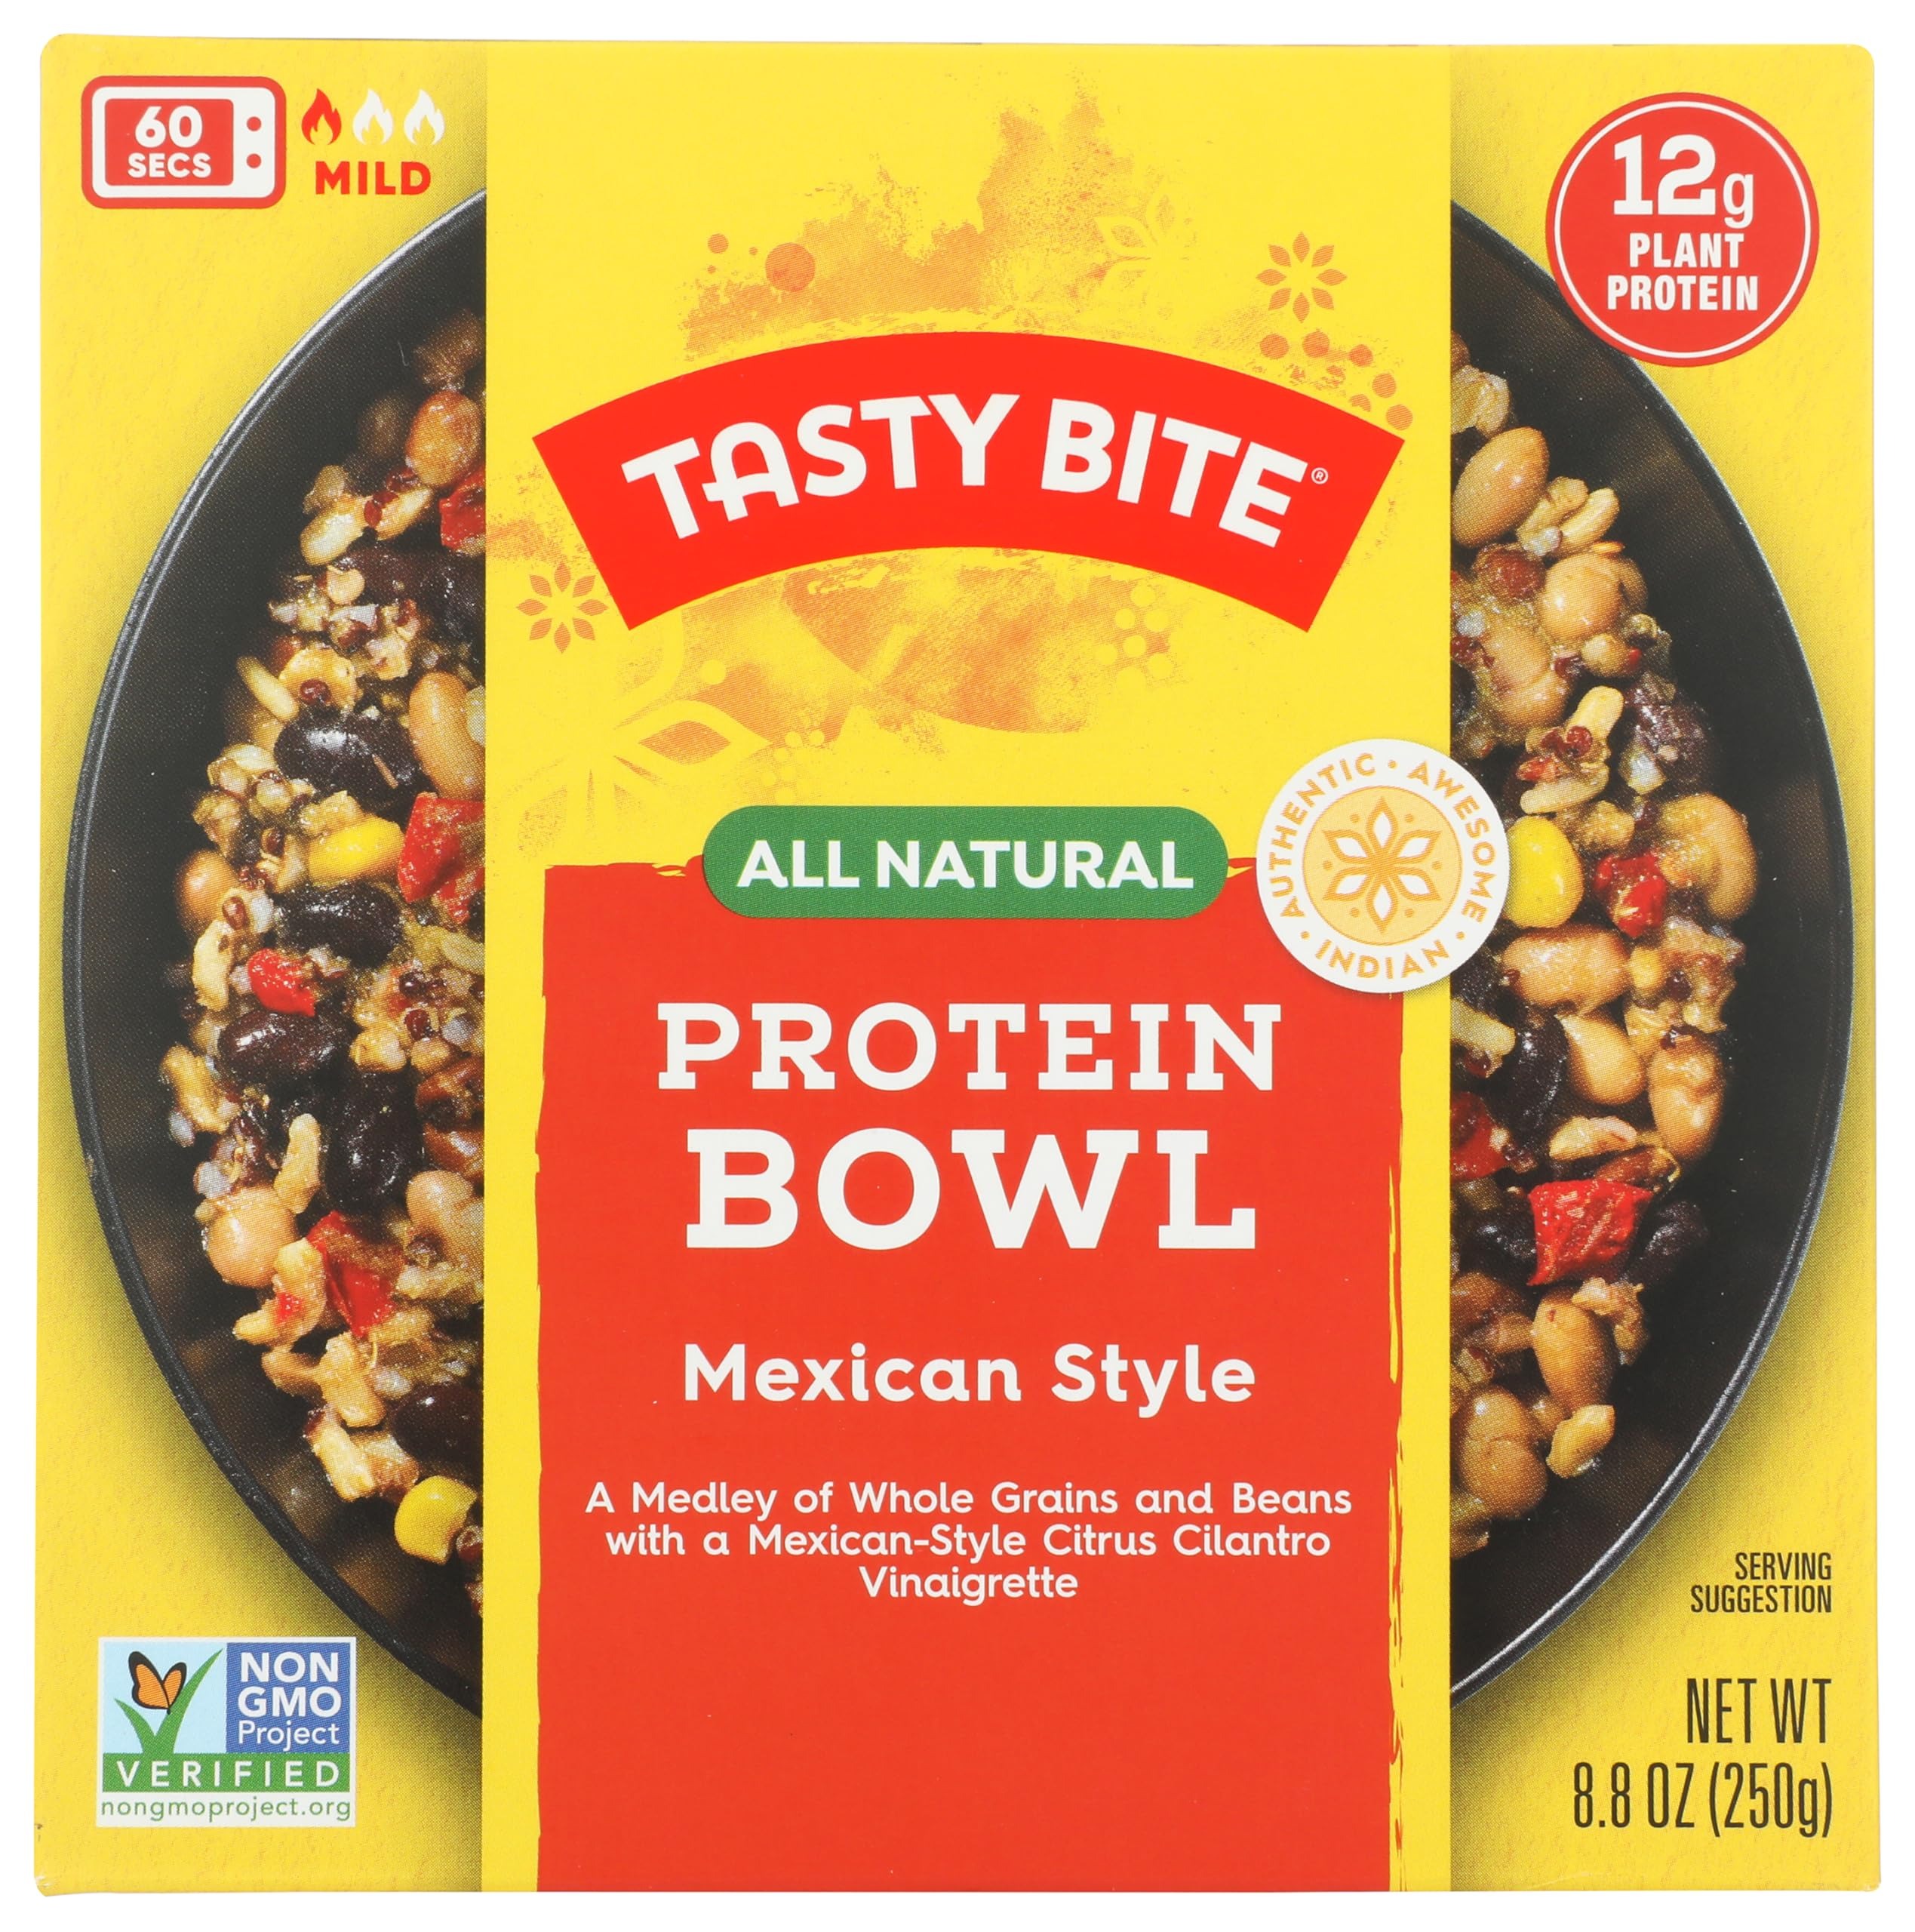
Item Name: Tasty Bite Mexican Protein Bowl 8.8 Oz
Bullet Point: Tasty Bite Mexican Protein Bowl 8.8 Oz
Value: 8.8
Unit: Ounce

Price: 7.355